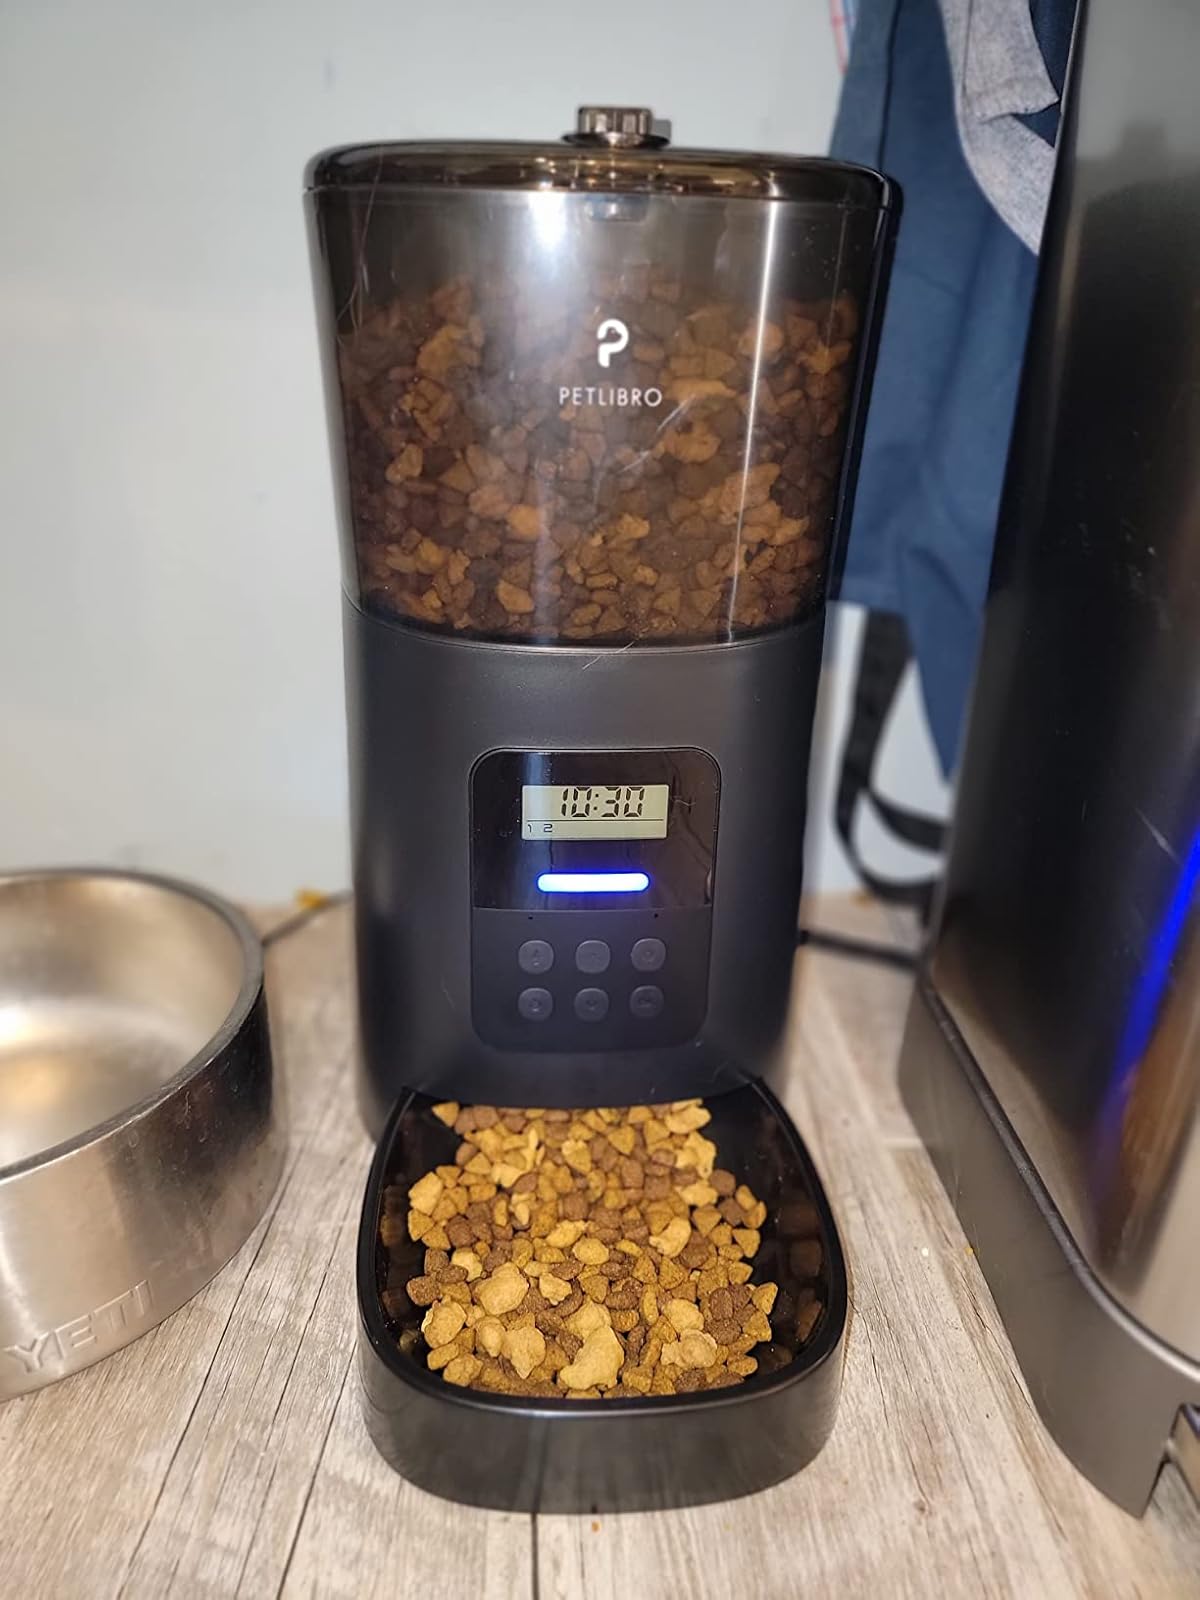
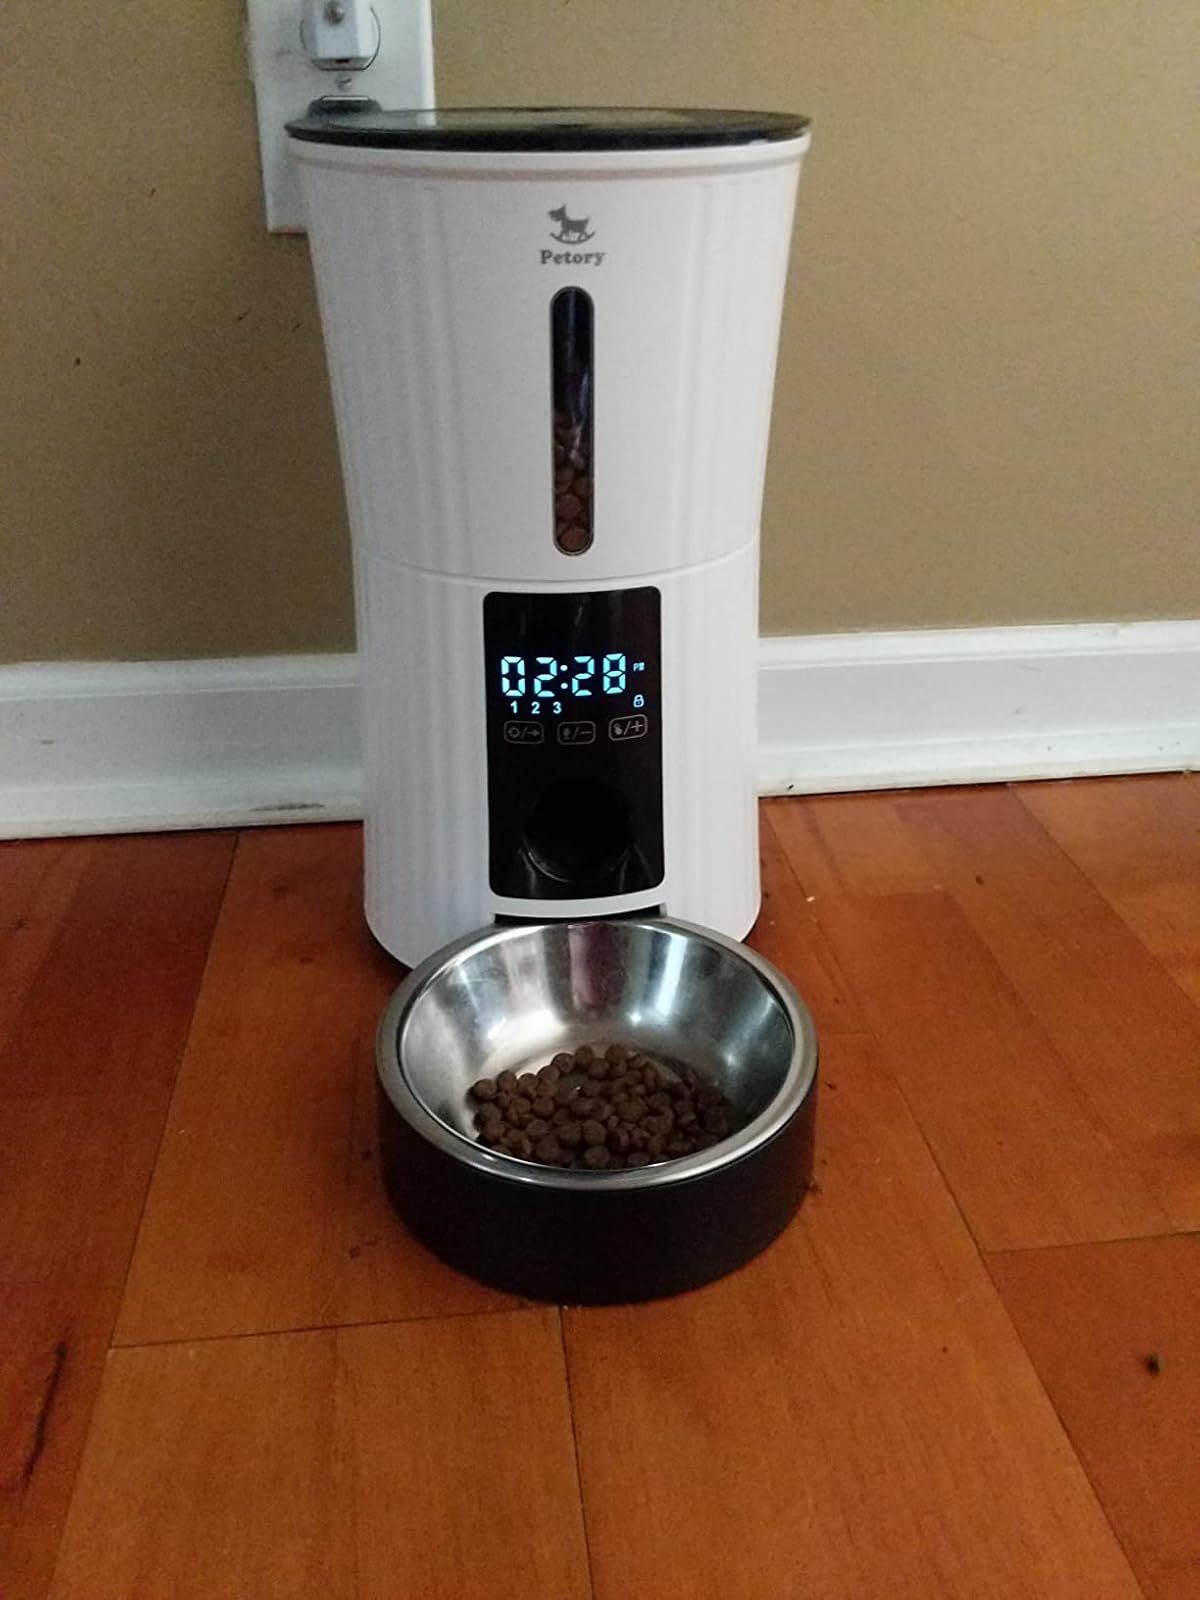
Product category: items_feeder
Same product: no